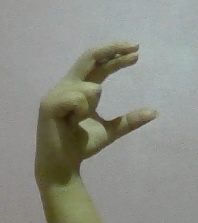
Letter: thal